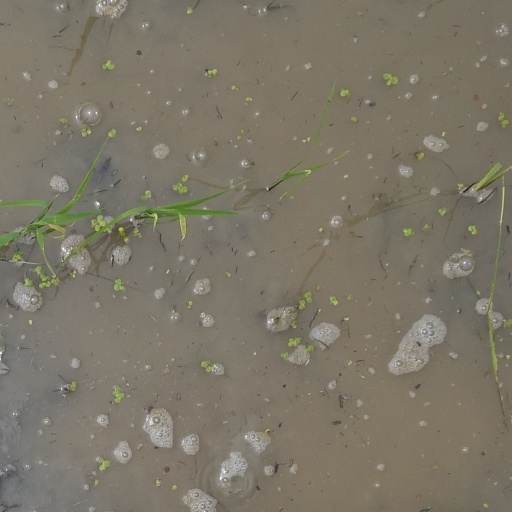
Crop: rice